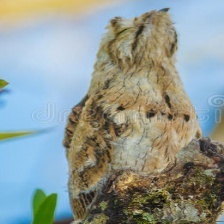
Species: GREAT POTOO
Scientific name: NYCTIBIUS GRANDIS